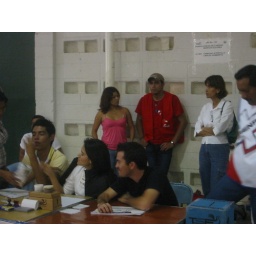
We thought the guy in red against the wall was really attractive...